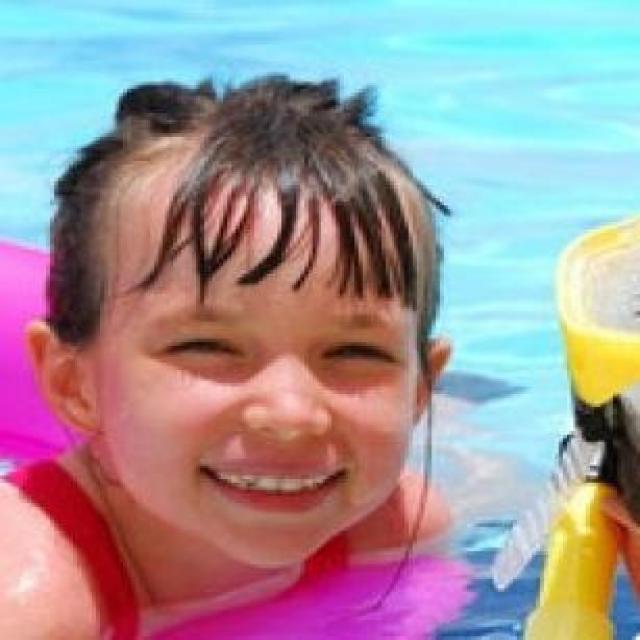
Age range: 0-12